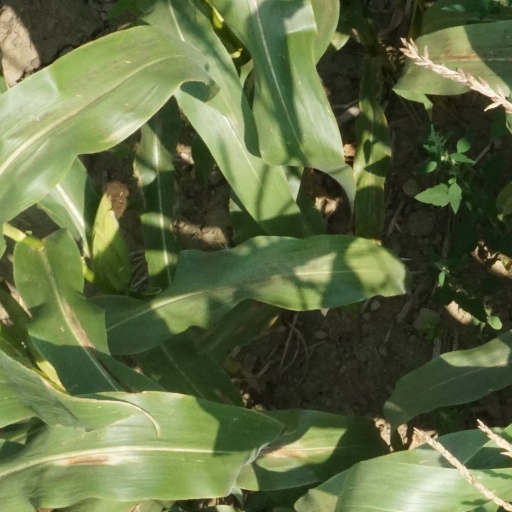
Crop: maize; corn